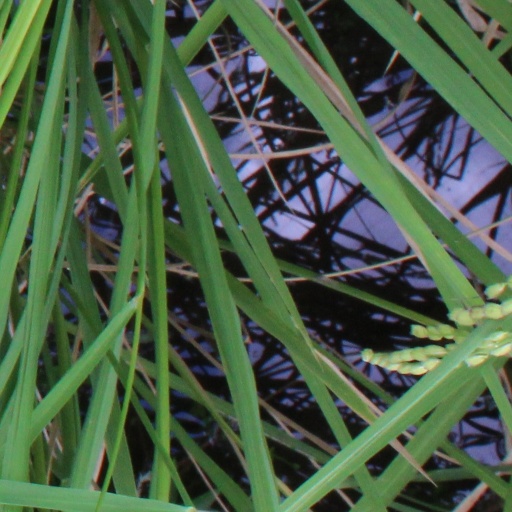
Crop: rice